Quotations from Chairman Mao Tse-tung

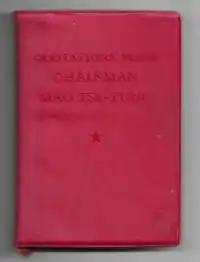
Cover of the first edition English version of the Little Red Book

The book was known as the "Treasured Red Book" or "Little Treasure Book" in China. From the mid-1960s through the mid-1970s, it was the most printed book globally. It has produced a wide array of sales and distribution figures. Some sources claim that over 6.5 billion printed volumes have been distributed in total, others contend that the distribution ran into the "billions", and others cite "over a billion" official volumes between 1966 and 1969 alone as well as "untold numbers of unofficial local reprints and unofficial translations."